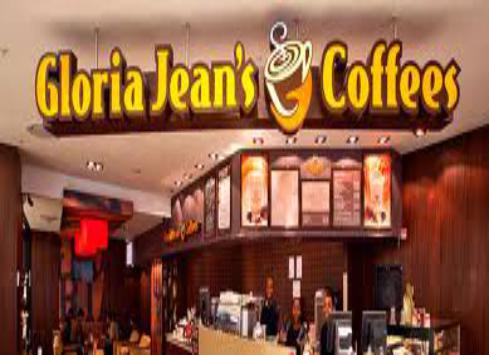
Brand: Gloria Jean's Coffees
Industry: Food